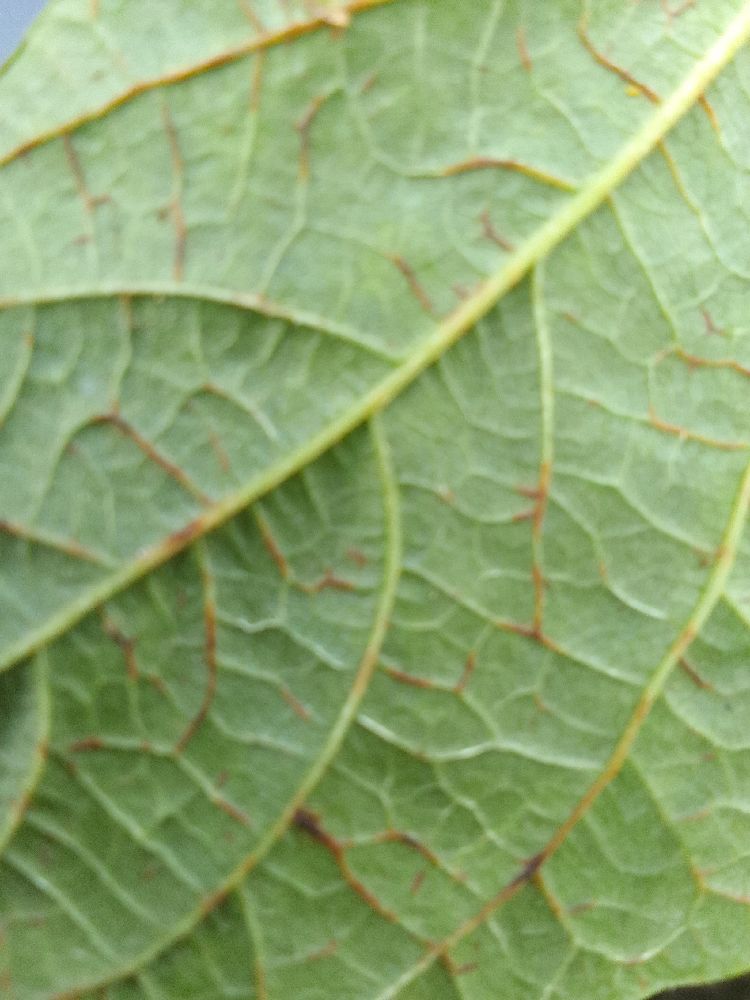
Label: anthracnose